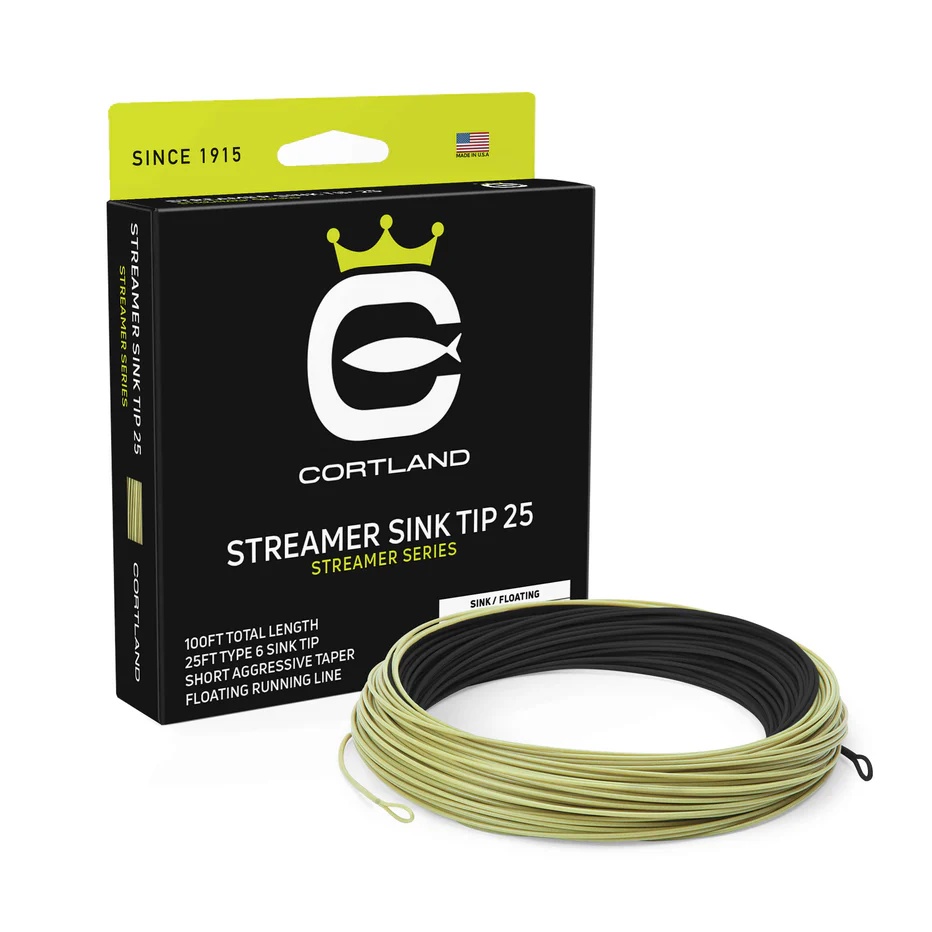
Cortland Streamer Sink Tip 25
Streamer Sink Tip 25 The Streamer Series Streamer Sink Tip 25 is designed for targeting trout in deep rivers and lakes. Built with an aggressive short taper design that features a 25ft Type 6 sink tip (6 inches per second). A floating running line remains easy to handle when wade fishing and when angling from a boat. - 25ft Type 6 Sink Tip - Short Aggressive Taper - Floating Running Line WATER: Freshwater LINE: Floating / Sinking TAPER: Weight Forward LENGTH: 100ft CORE: Braided Nylon Multifilament SPECIES: Trout / Steelhead / Salmon / Bass
Brand: Cortland
Category: Sporting Goods > Outdoor Recreation > Fishing > Fishing Lines & Leaders > Fishing Monofilaments